Percy Shaw

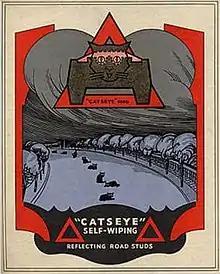

Percy Shaw was born in Halifax in the West Riding of Yorkshire, the fourth child and second son of James Shaw, a dyehouse labourer who worked at a local mill, and his second wife Esther Hannah Morrell. Shaw's father also had seven children by his first wife, Jane Brearley, who died in 1883. In 1892, his parents moved their large family to Boothtown in Halifax, where Shaw lived for the rest of his life.